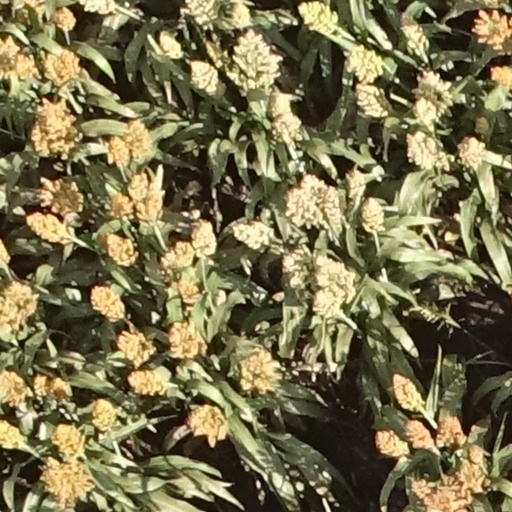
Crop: sorghum